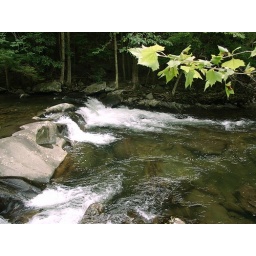
river flowing over stone